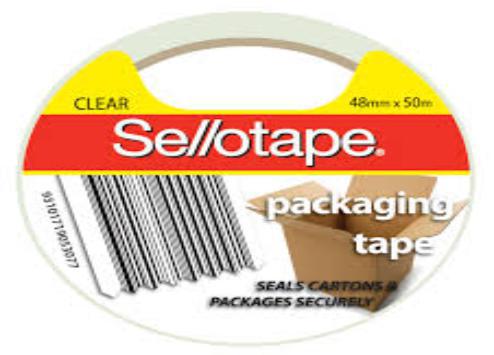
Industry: Necessities